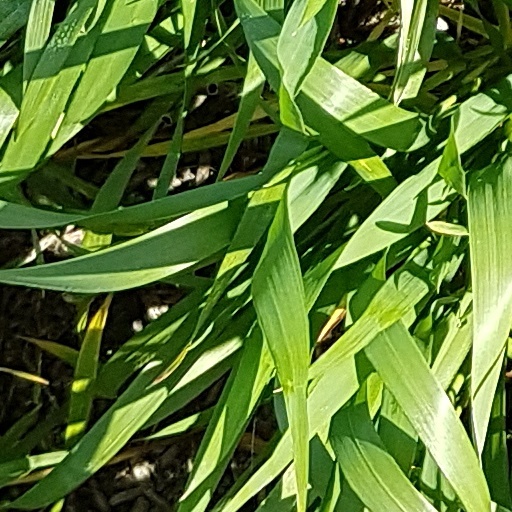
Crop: wheat